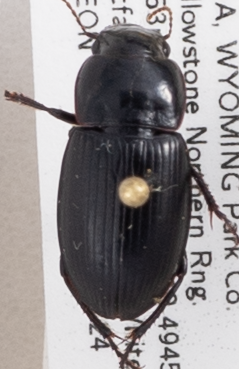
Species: Harpalus laticeps
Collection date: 2019-07-24
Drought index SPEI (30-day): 0.03
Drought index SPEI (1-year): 0.47
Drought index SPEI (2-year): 1.45